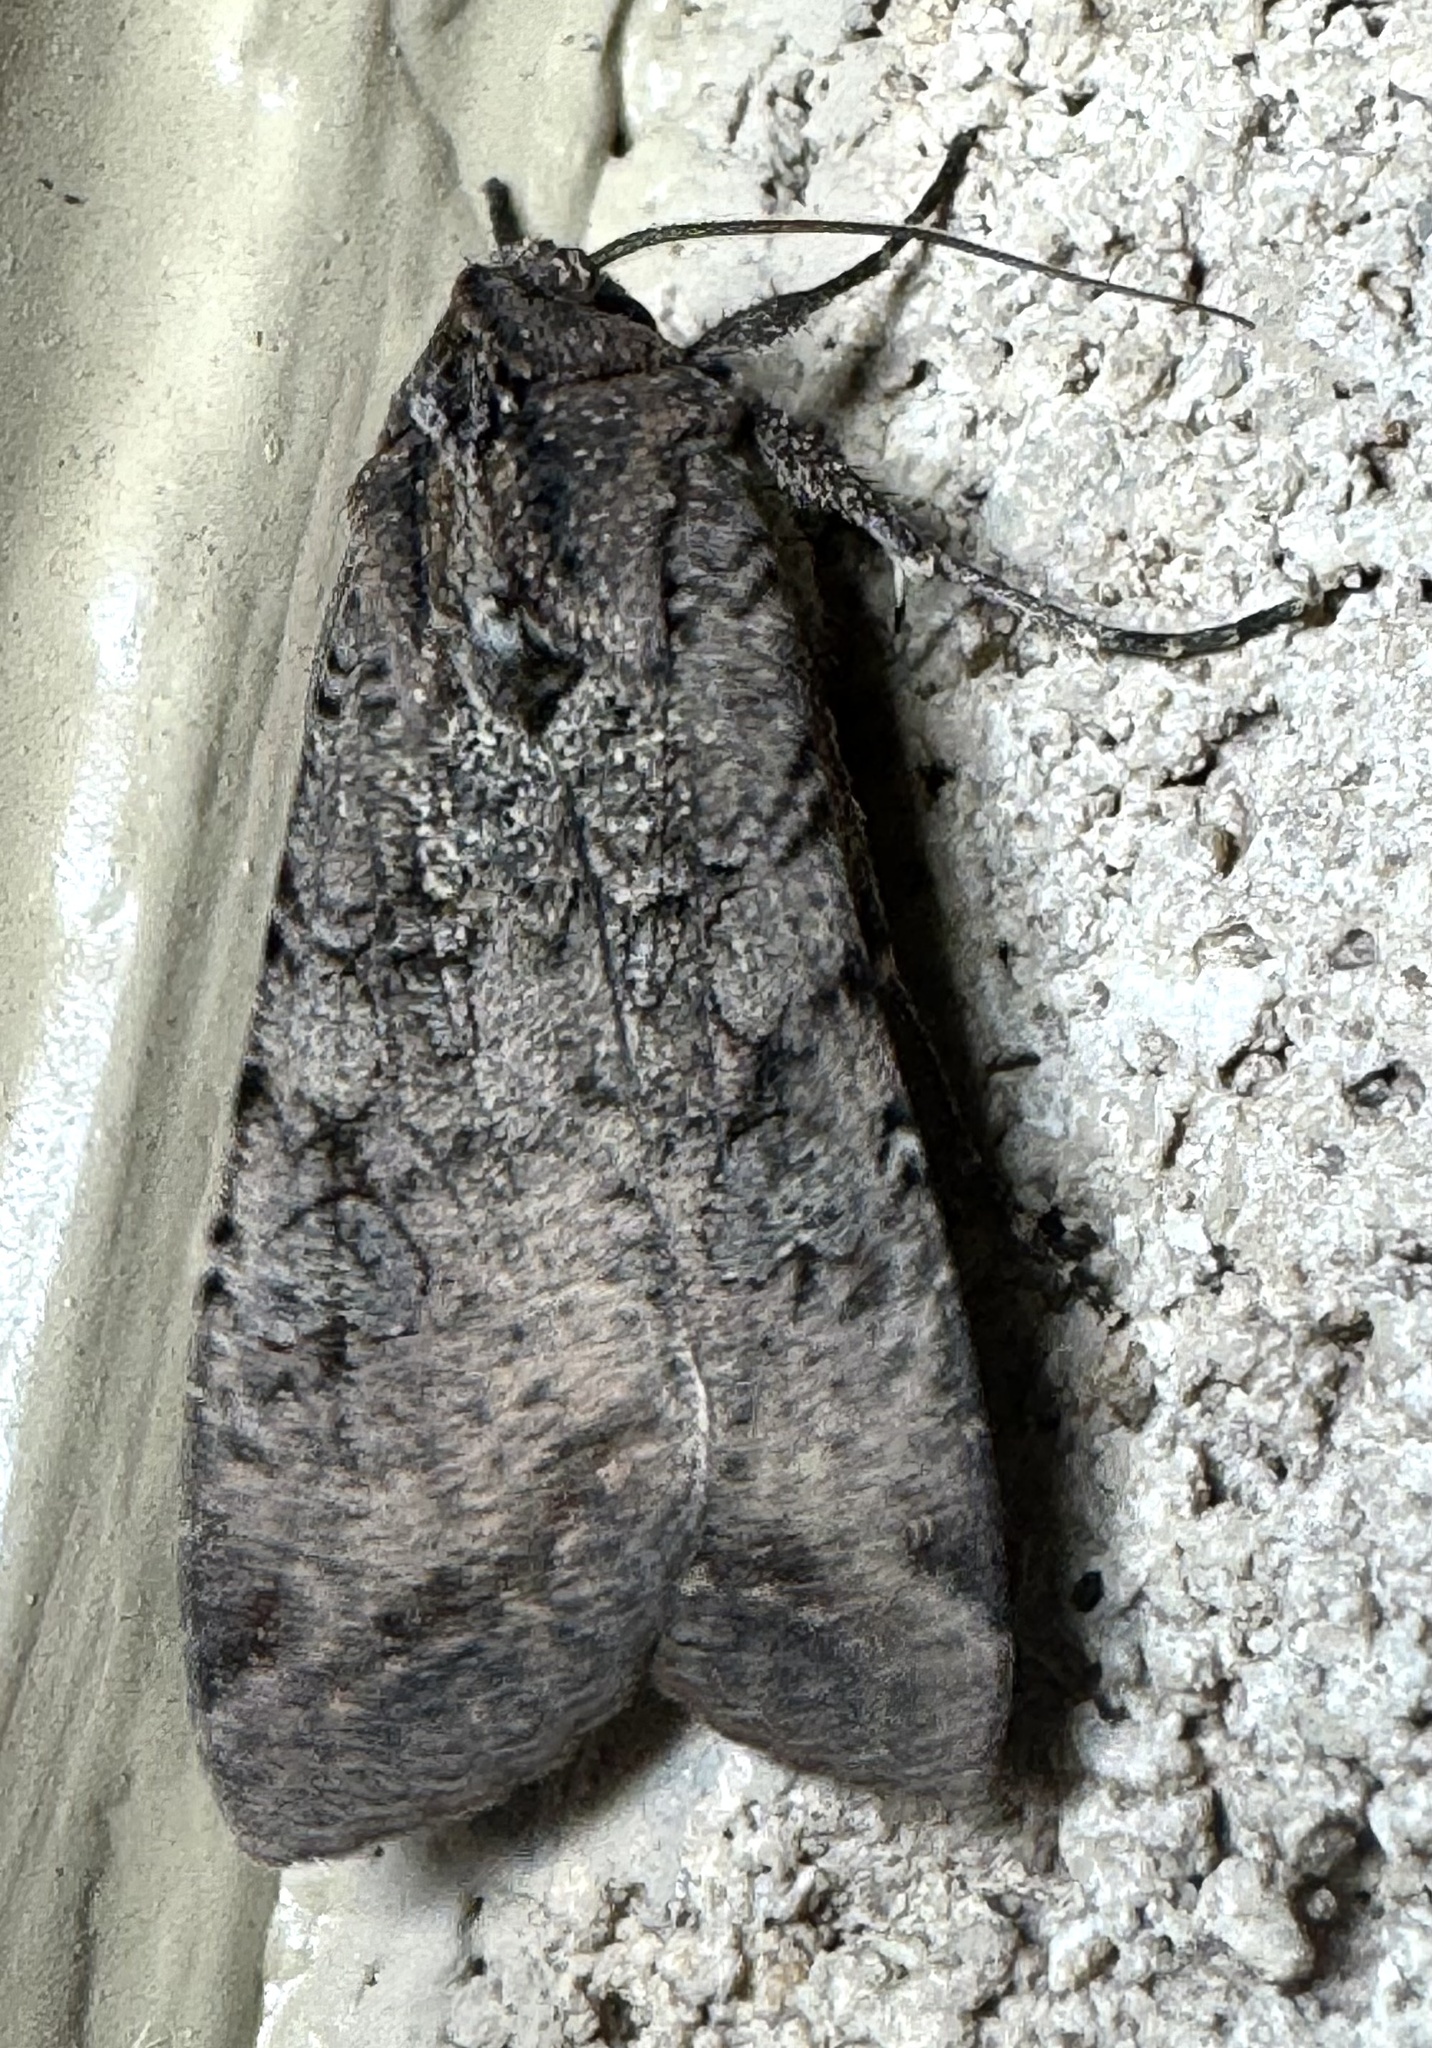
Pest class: cutworms